Banepa

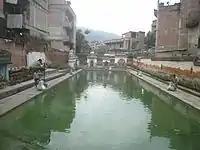

This old town is located at the central part of the city. It is surrounded by 8 ganesh temples with 8 adjacent ponds and Phalchaa (फल्चा).